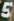
Number: 5